FIFA Puskás Award

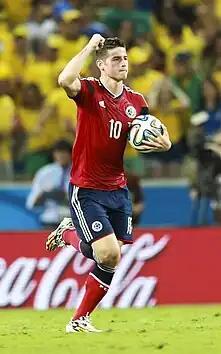
James Rodríguez's volley was described as "one of the greatest goals the World Cup has ever seen" by Uruguayan manager Óscar Tabárez, who also called Rodríguez "the best player in the World Cup".

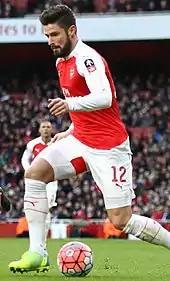
Olivier Giroud's backheeled "scorpion kick" volley was described by then-Arsenal manager Arsène Wenger as one of the five best in his Arsenal reign.

The following list includes the nominees for the 2013 award. Voting was possible through the FIFA.com website until 9 December 2013, after a second voting round was held between the top three goals from the first round. The award to the winning goal from the second round was presented on 13 January 2014.